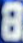
Number: 8